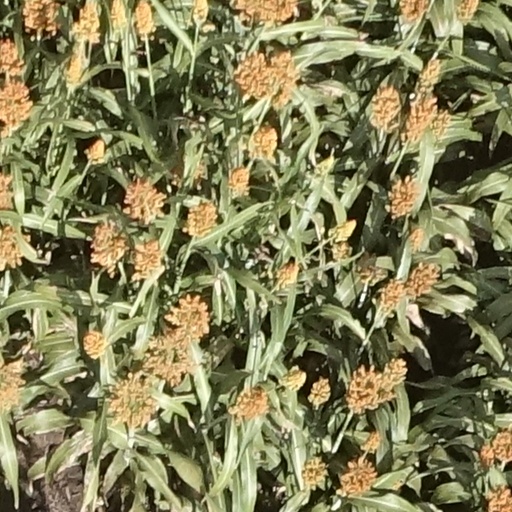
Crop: sorghum